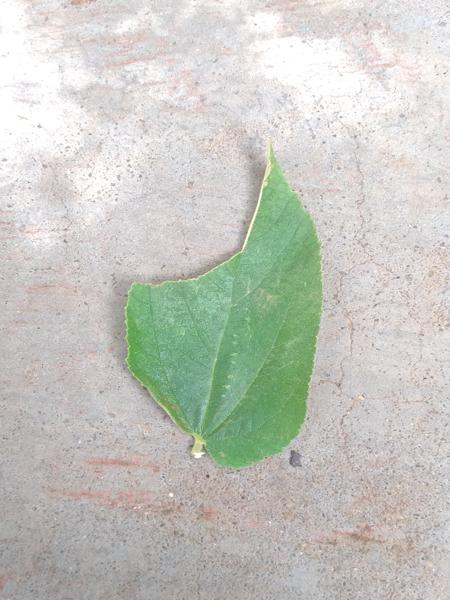
Plant: Gasagase